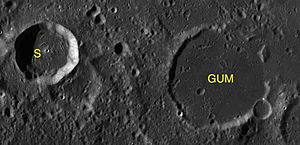
Gum (månekrater)
Gum er et nedslagskrater på Månen. Det befinder sig på Månens forside nær dens sydøstlige rand og er opkaldt efter den australske astronom Colin S. Gum. Fra Jorden ses krateret næsten helt fra siden, så mange detaljer ikke kan observeres.